Saint Ignatius Church (San Francisco)

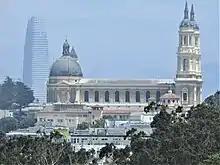
St Ignatius Church with Salesforce Tower in the backdrop, 2019

The present Saint Ignatius Church is the fifth such church to be built in San Francisco. Its history runs parallel to that of USF and St. Ignatius College Prep: the very first Saint Ignatius was built in 1855 as a small wood-frame church beside a schoolhouse that became Saint Ignatius Academy, USF's predecessor. The Market Street location was later rebuilt as a larger brick church which attracted many of San Francisco's Catholics away from established parishes. This led to a dispute between Saint Ignatius' first pastor, Father Anthony Maraschi, S.J. and Archbishop Joseph Alemany which resulted in the archdiocese stripping Saint Ignatius of its parish status in 1863.